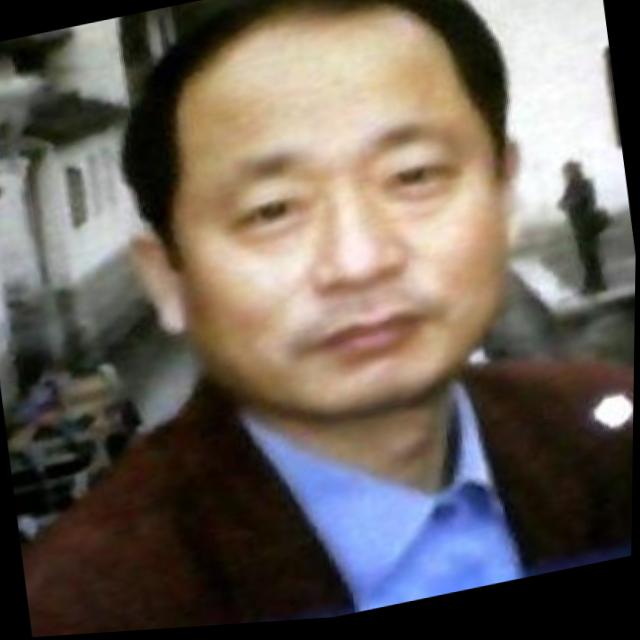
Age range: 45-64